Tanqwa

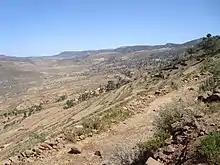
Upper Tanqwa valley

Trekking routes have been established across and along this river. The tracks are not marked on the ground but can be followed using downloaded .GPX files.